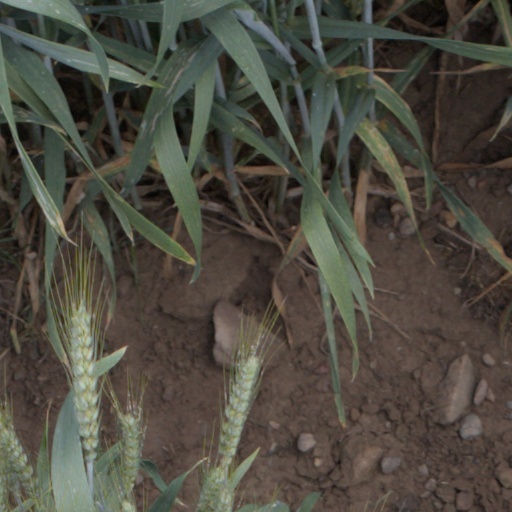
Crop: wheat